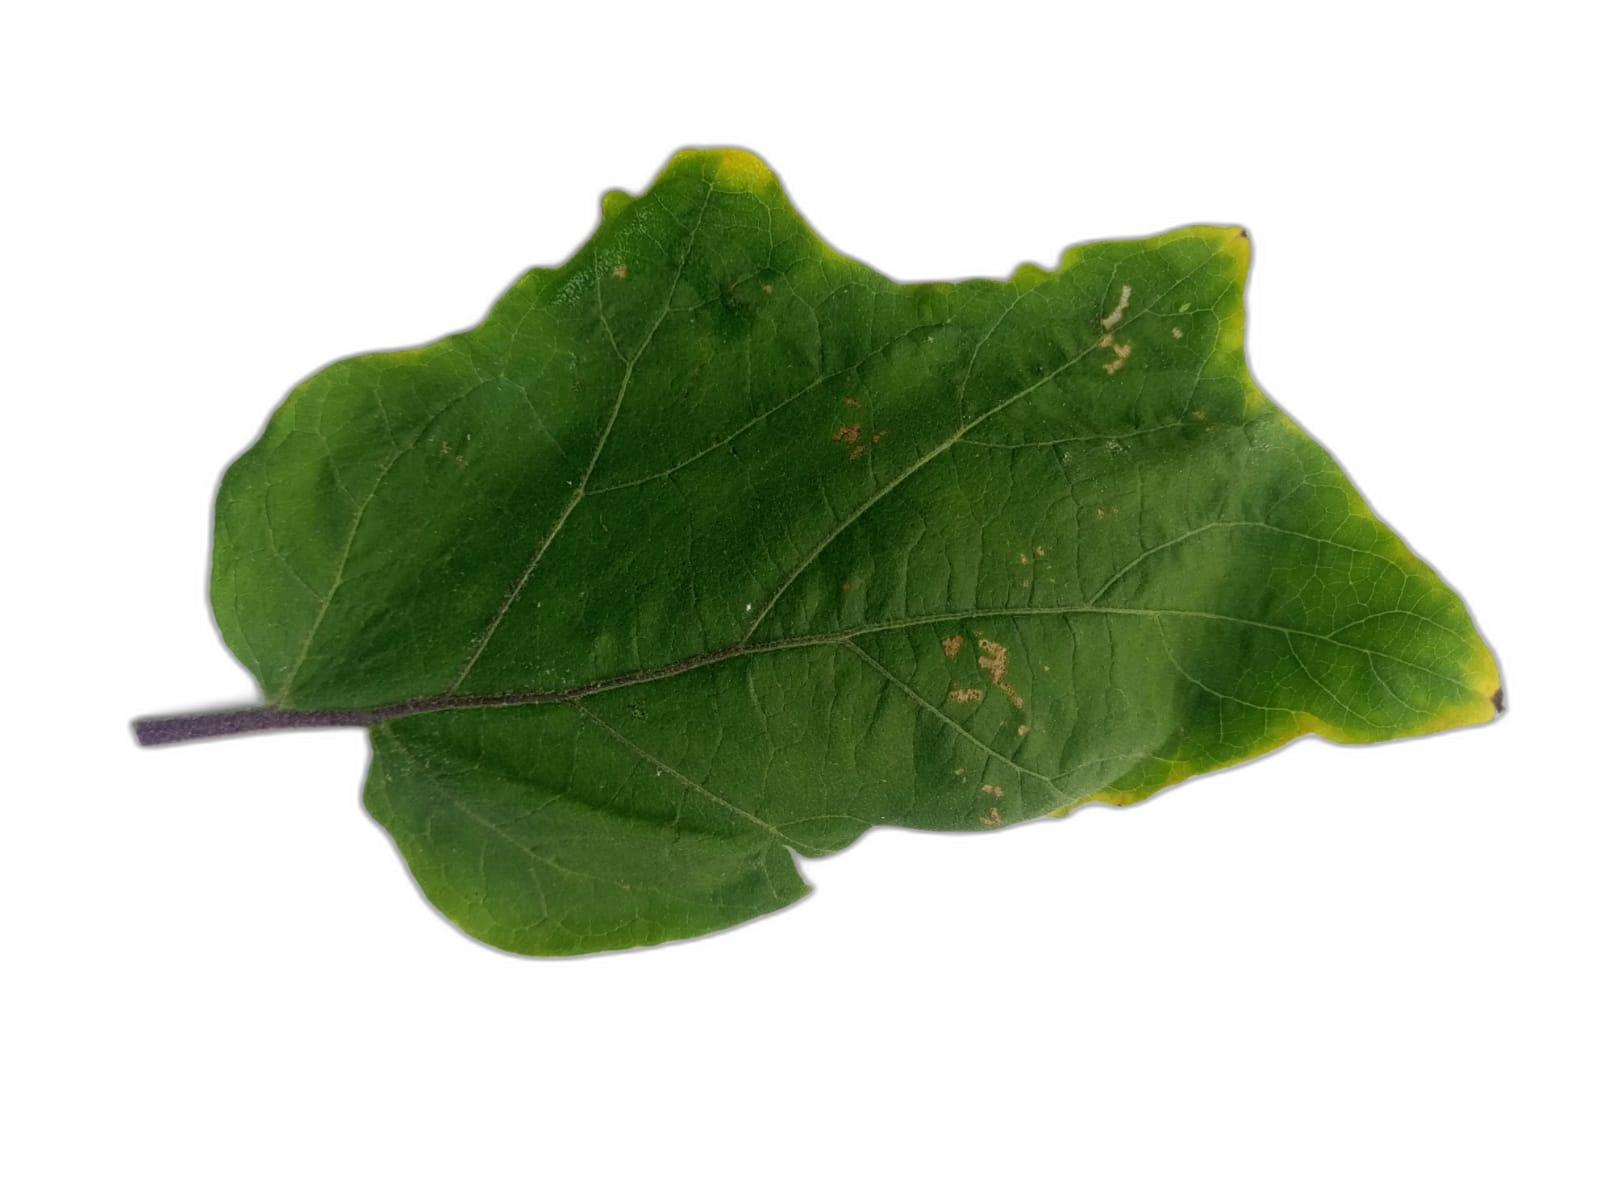
Label: Healthy Leaf